Petitefontaine

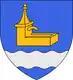
Town hall

Petitefontaine (before 1962: "La Petite-Fontaine") is a commune in the Territoire de Belfort department in Bourgogne-Franche-Comté in northeastern France.